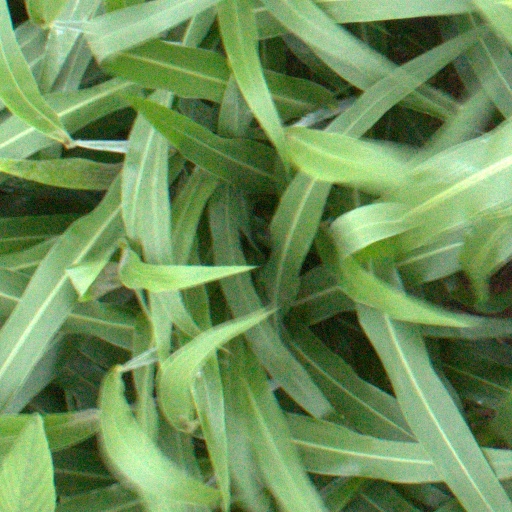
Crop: sorghum